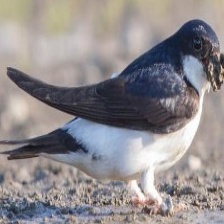
Species: COMMON HOUSE MARTIN
Scientific name: DELICHON URBICUM